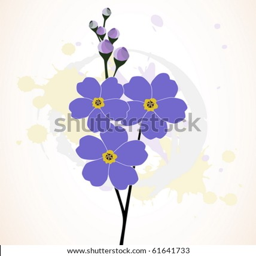
illustration of the beautiful forget - me - not flowers